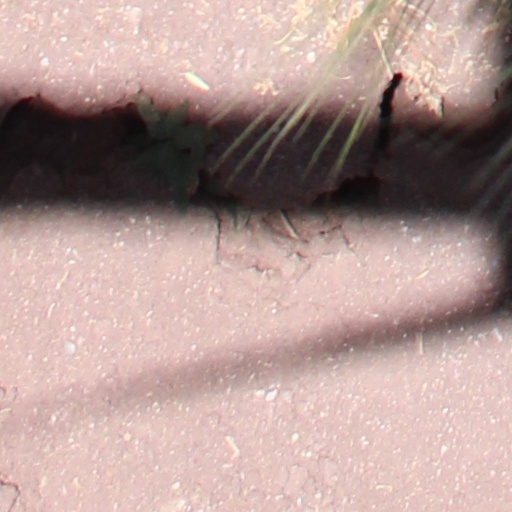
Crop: wheat